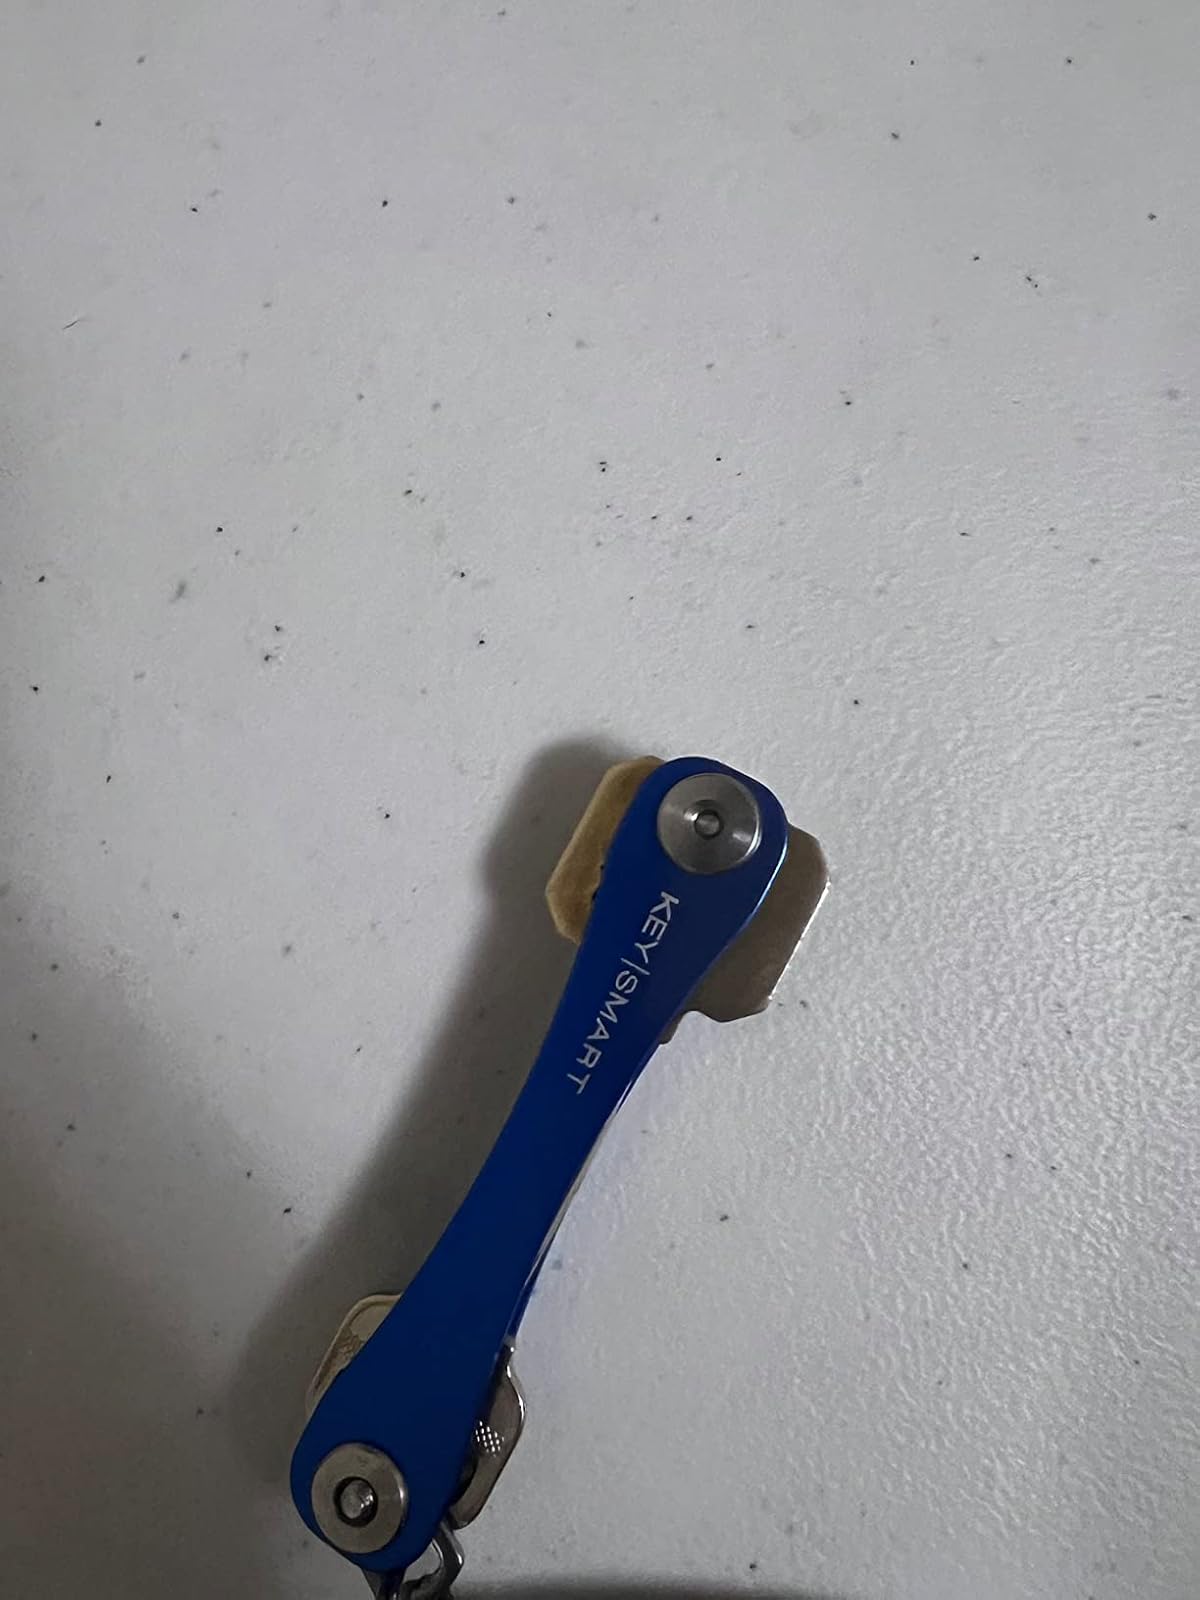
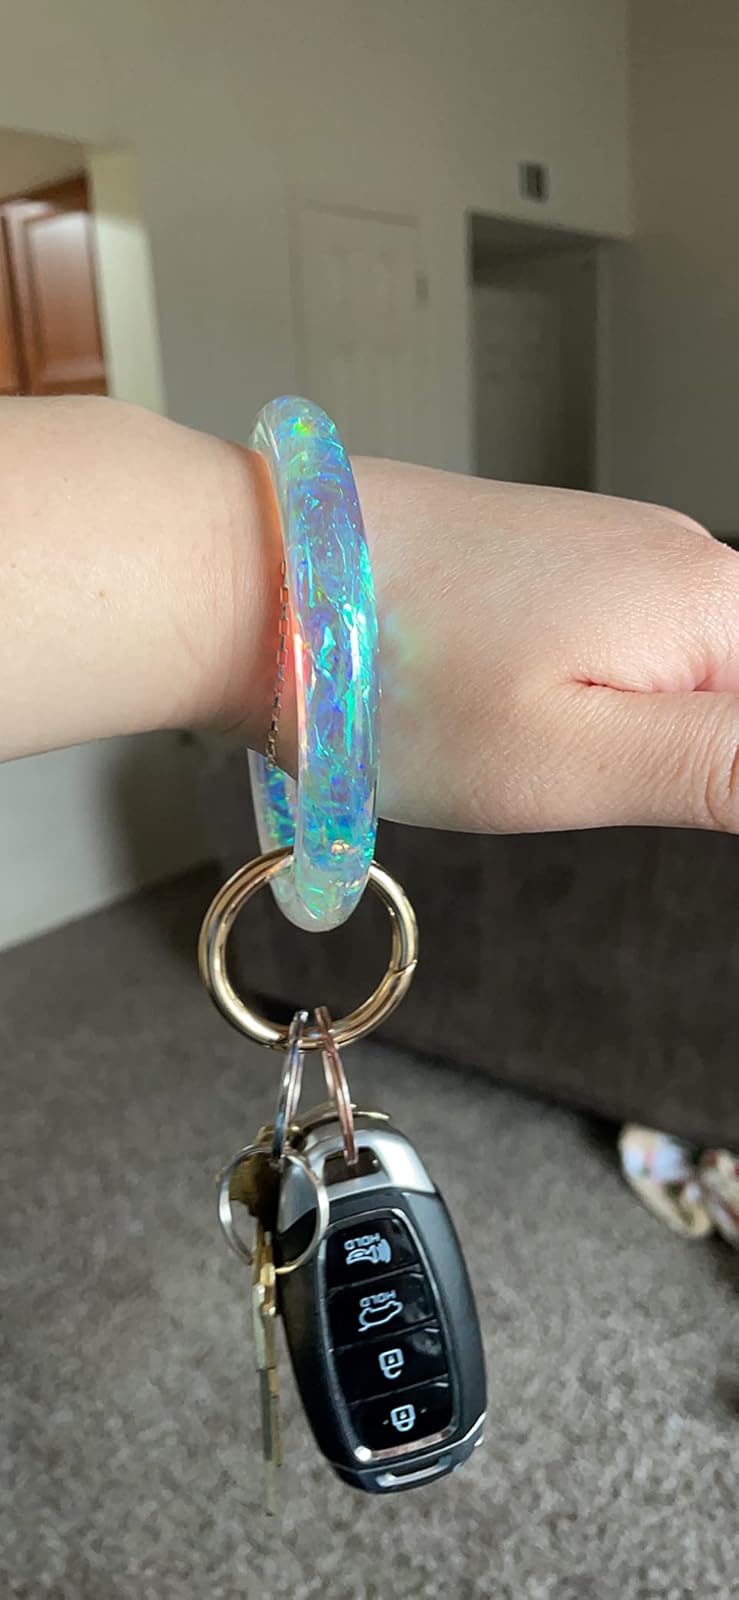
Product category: accessories_keychain
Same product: no